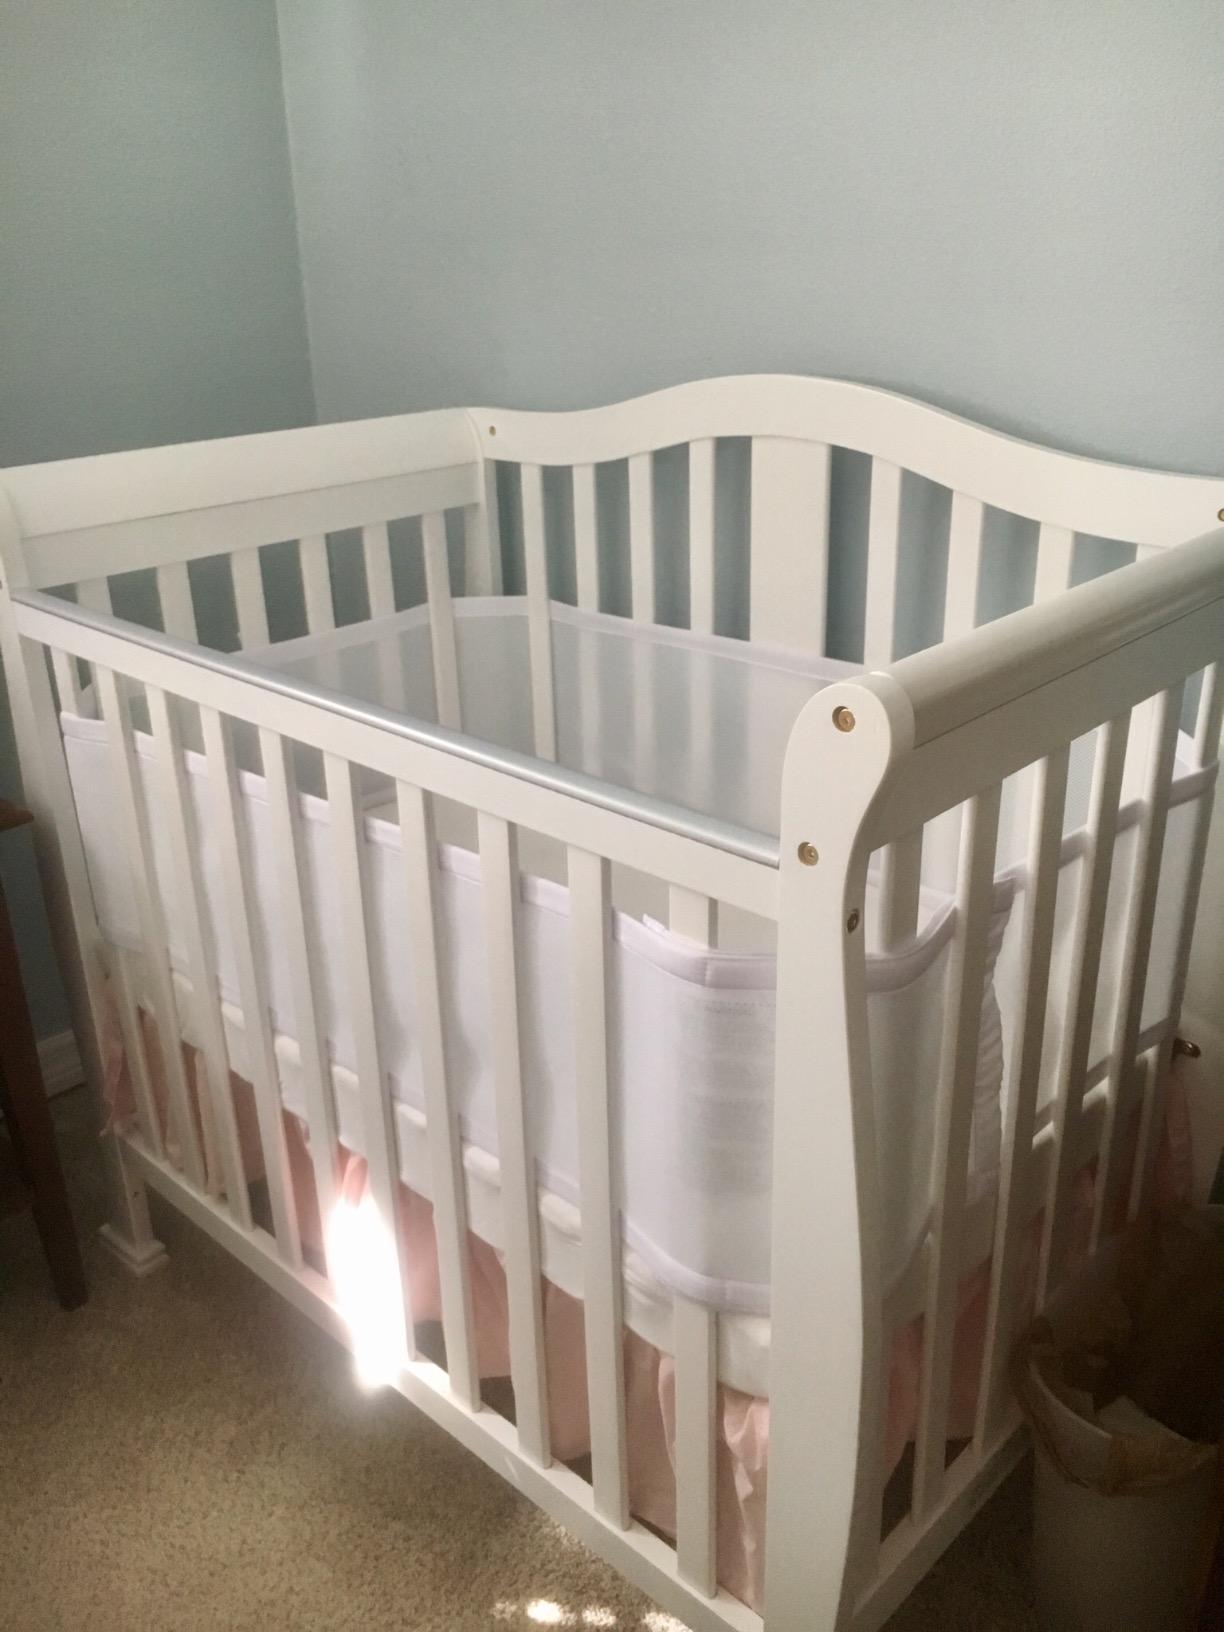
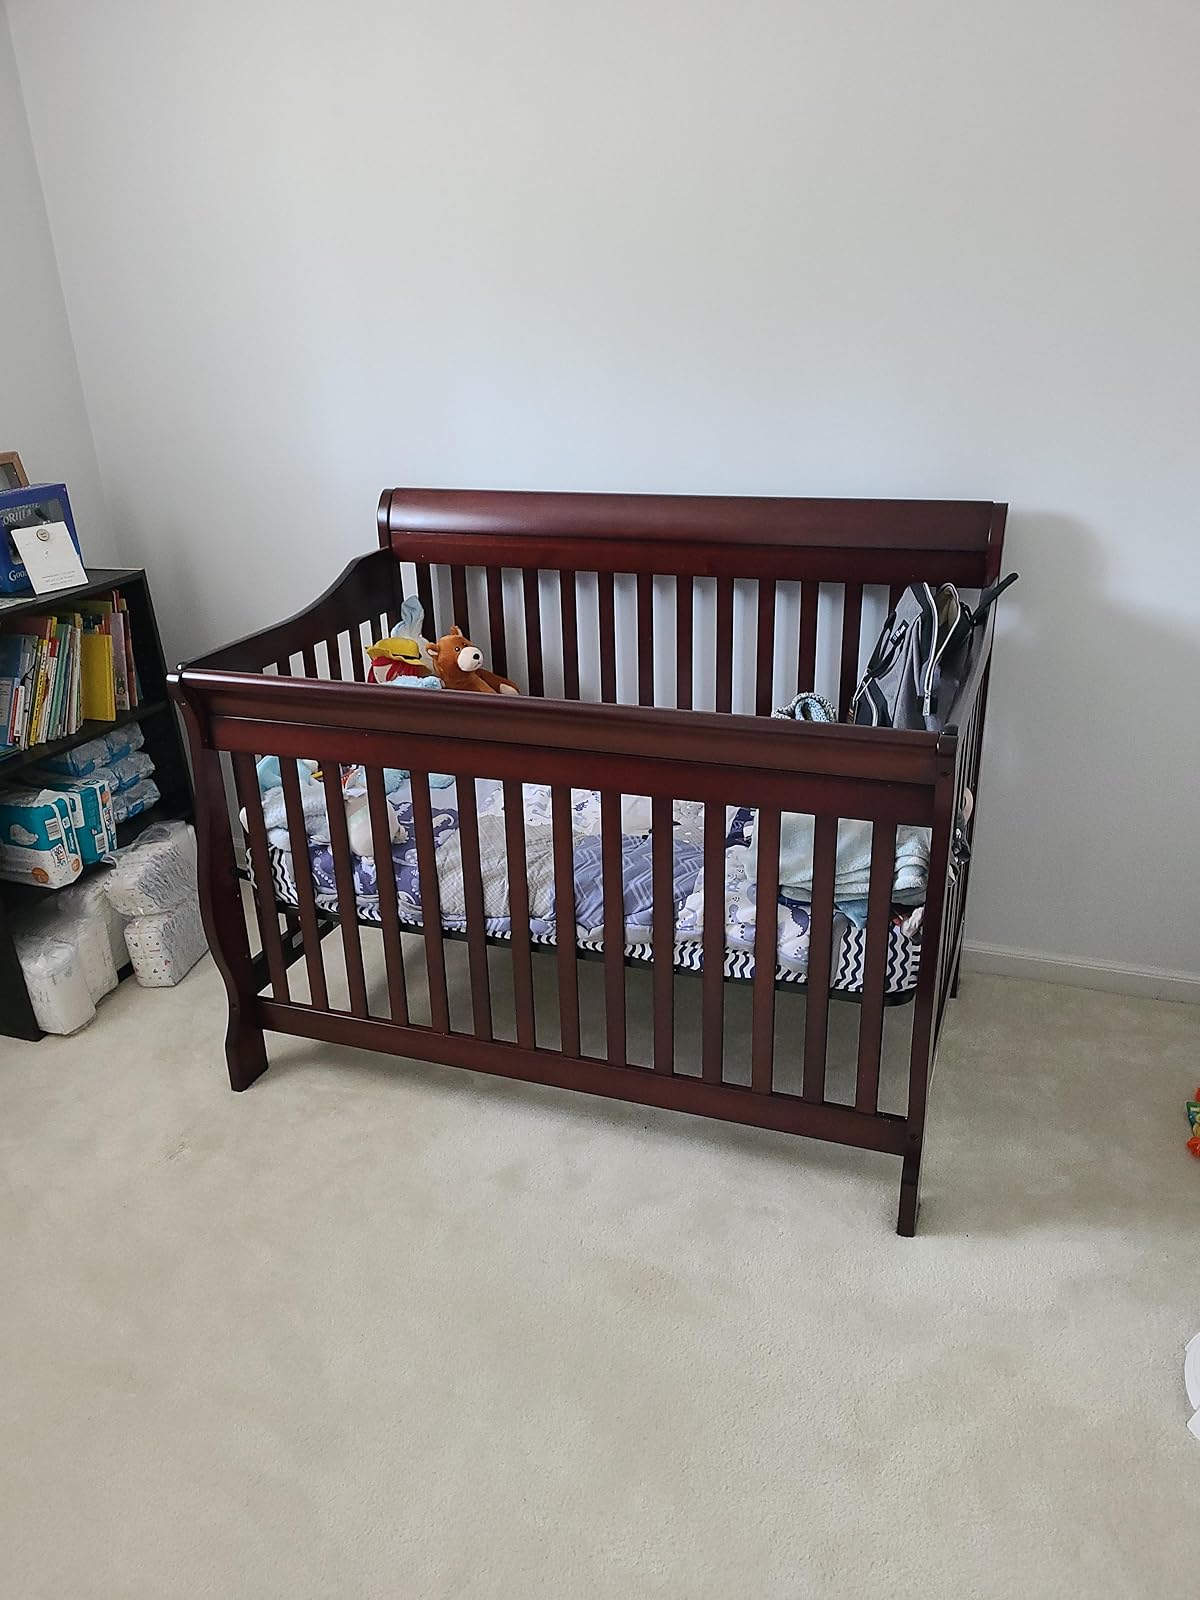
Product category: products_crib
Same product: no